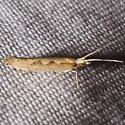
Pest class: diamondback_moth